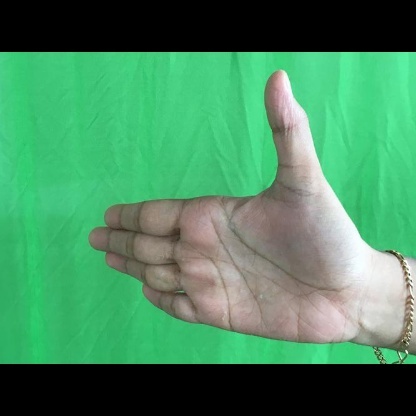
Mudra: Ardhachandran